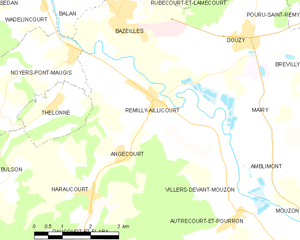
Carte des communes françaises: Remilly-Aillicourt